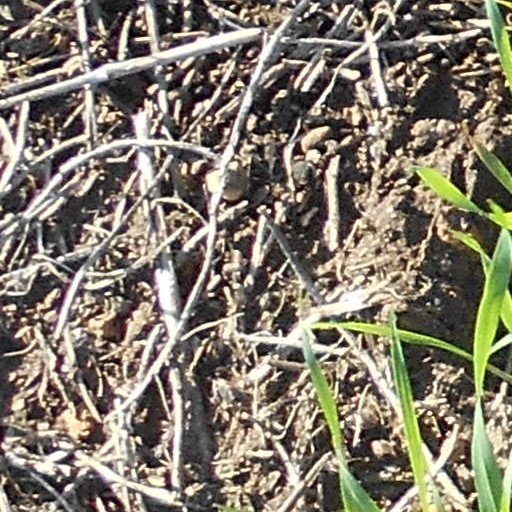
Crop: wheat